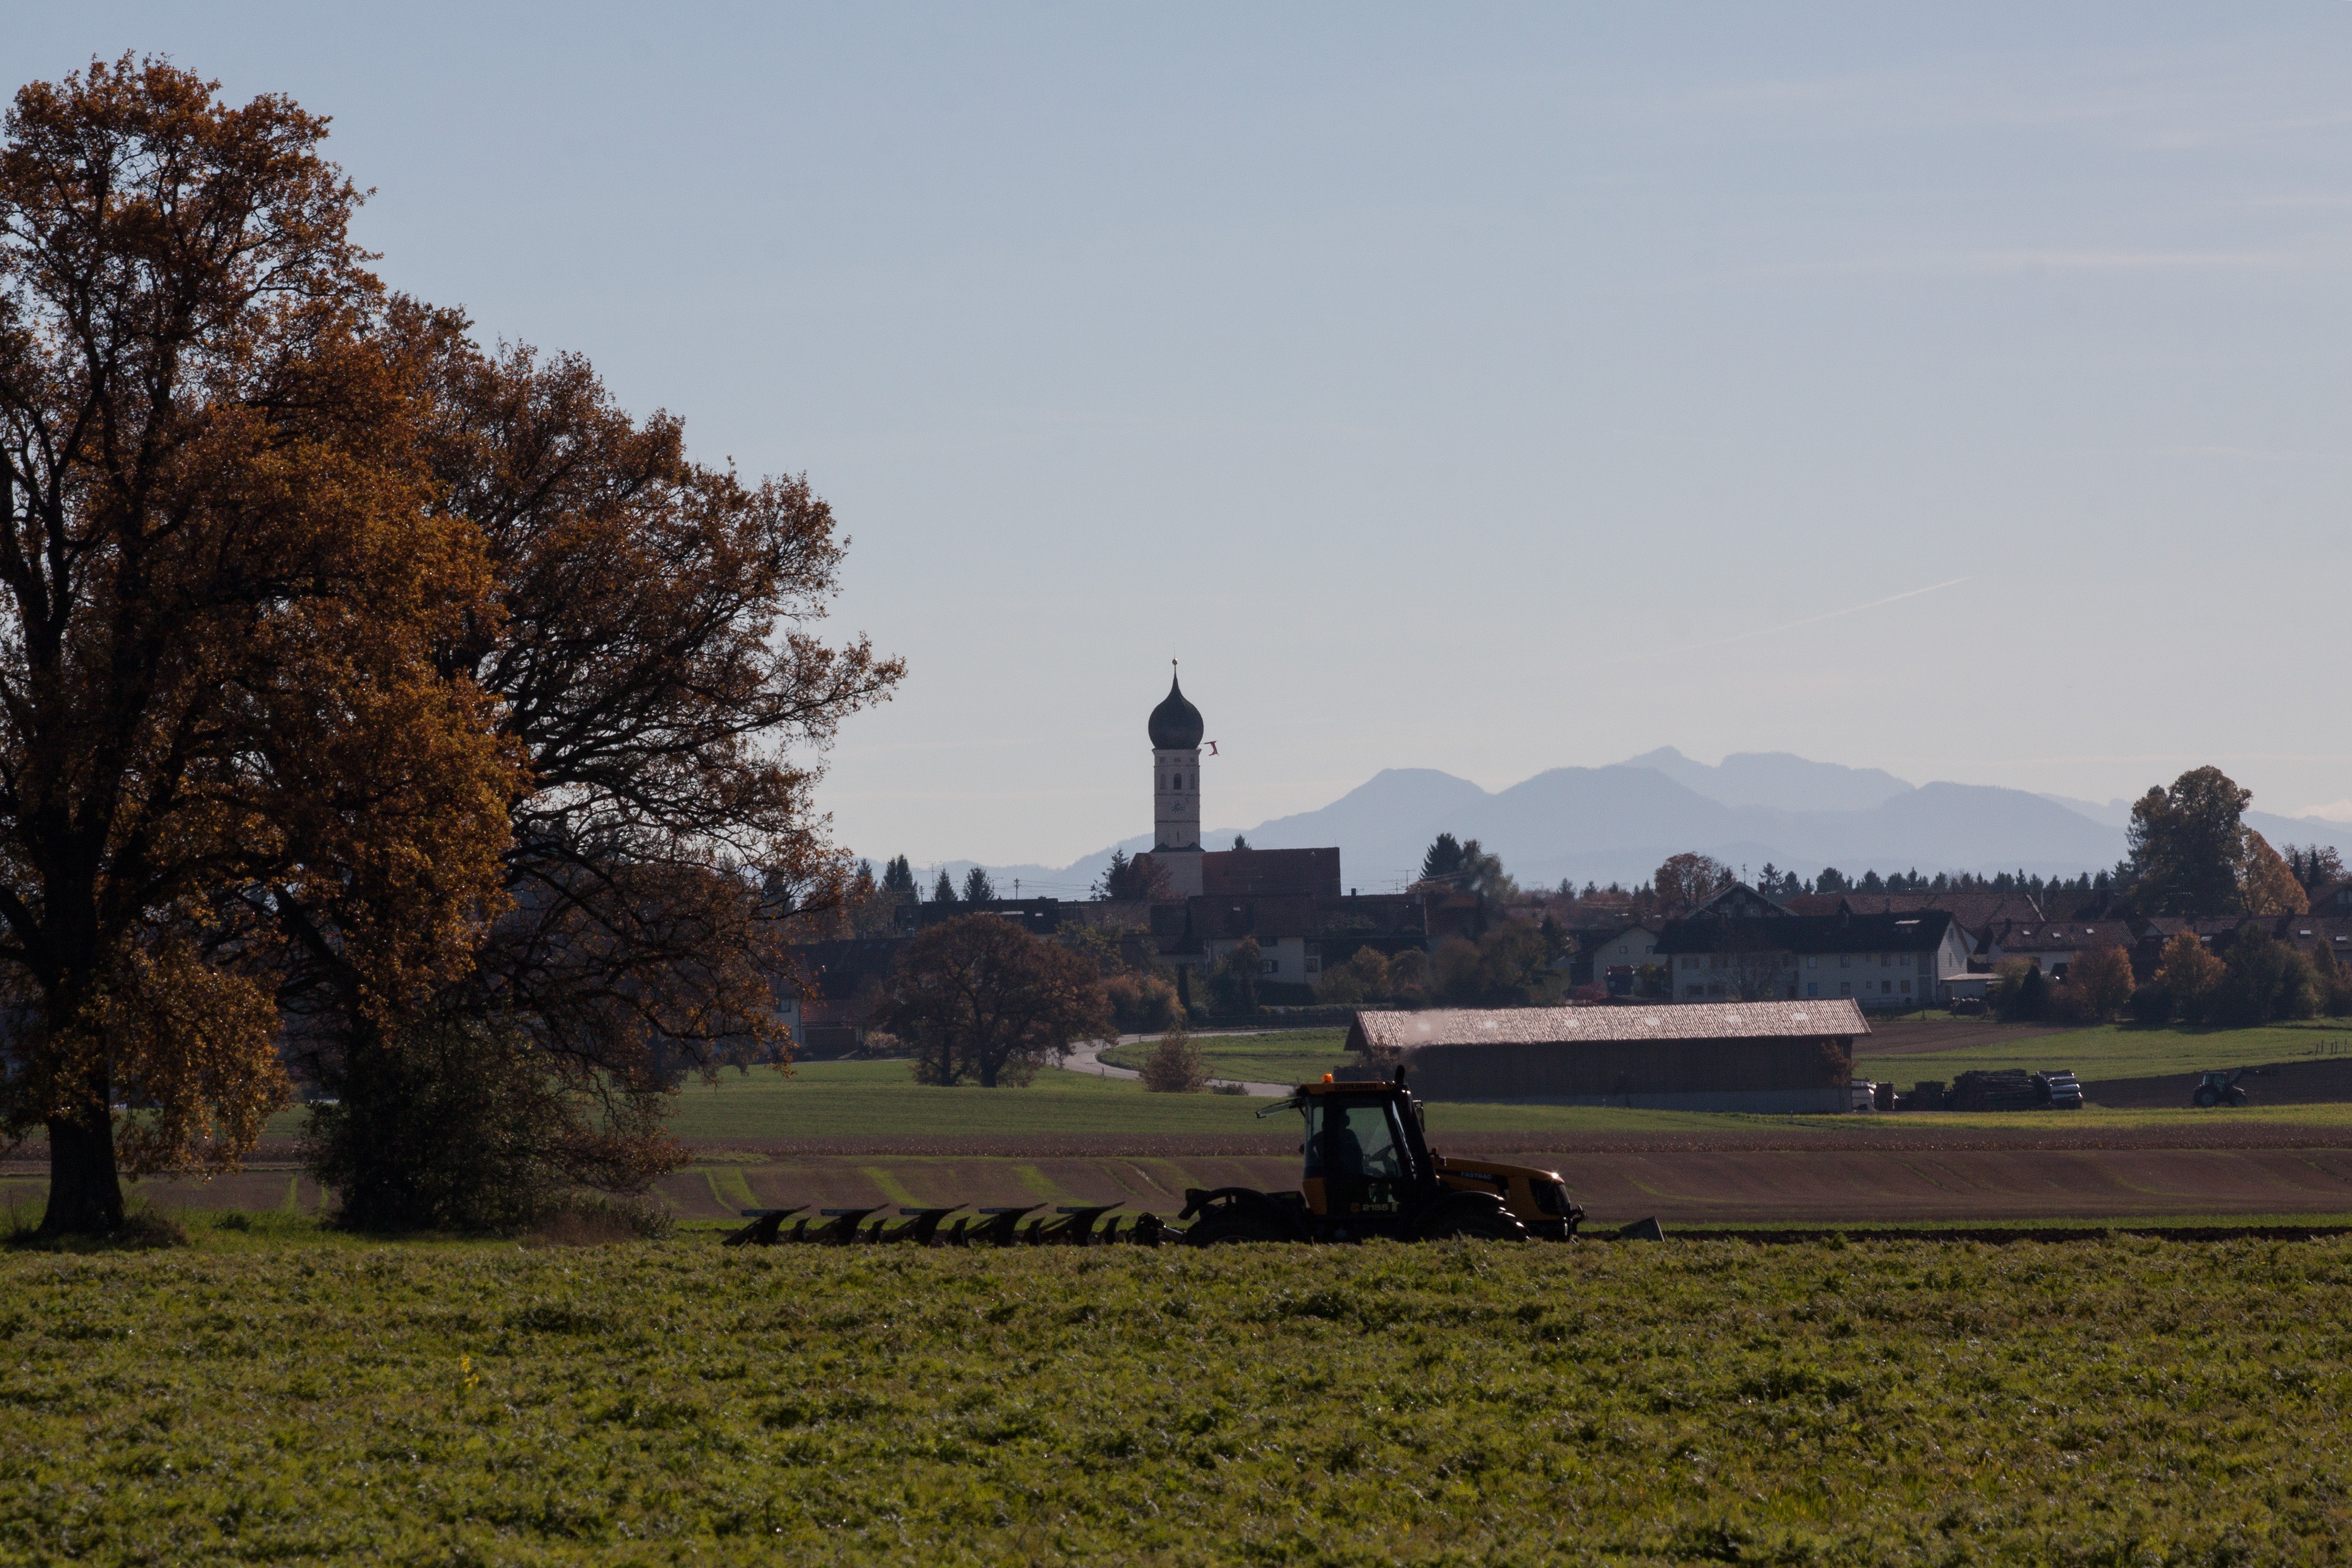
landscape, tree, nature, grass, plant, sky, tractor, field, farm, morning, hill, flower, village, orange, green, autumn, alpine, blue, yellow, agriculture, trees, mountains, rural area, distant view, upper bavaria, plow, hair dryer, woody plant